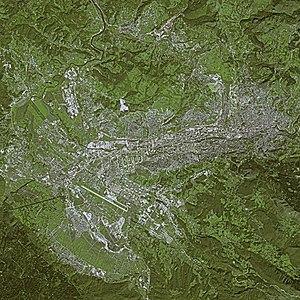
Sarajevo, prononcé [saʁajɛvo], est la capitale et la plus grande ville de Bosnie-Herzégovine. Traversée par la rivière Miljacka, la ville fait partie du canton de Sarajevo, l'un des dix de Bosnie-et-Herzégovine.